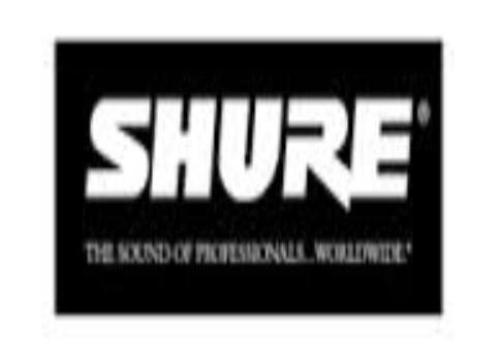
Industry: Clothes